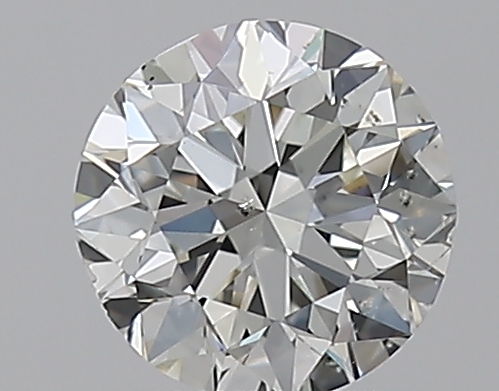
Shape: round
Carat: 0.8
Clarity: SI1
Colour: J
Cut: VG
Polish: EX
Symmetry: VG
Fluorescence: F
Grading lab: GIA
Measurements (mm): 5.76 x 5.81 x 3.74